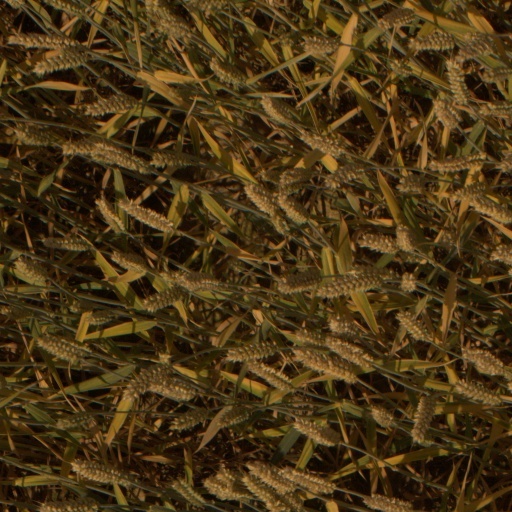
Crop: wheat